Tomb of Ahmad Sanjar

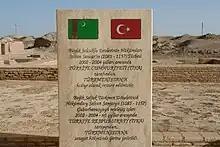
A marble stand commemorating that Sultan Sanjar's Mausoleum was renovated by Turkish government from 2002-2004 as a gift to the Turkmen people.

A report made in 1879-81 describes the tomb as standing in the center of a chahar bagh, surrounded by small tombs and graves. The first photographs of the mausoleum were taken by V.A. Zhukovsky in 1896 and E. Cohn Wiener in 1926. These photographs show the structure's collapsed dome and highly damaged galleries. Soviet architect N.M. Bachinskii completed the first structural analysis of the building during a 1937 restoration. This restoration project also unearthed the foundations of a large mosque adjoining the tomb. Further restoration work was undertaken by the Soviet government during the 1950s.